Faltu (TV series)

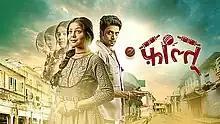

Faltu ( "Useless") is an Indian Hindi-language drama television series produced under Boyhood Productions, starring Niharika Chouksey and Aakash Ahuja. It premiered on 2 November 2022 on StarPlus and digitally streams on Disney+ Hotstar. It ended on 20 August 2023.